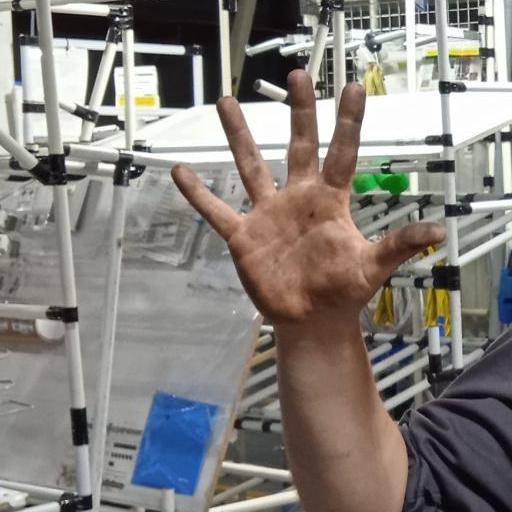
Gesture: palm